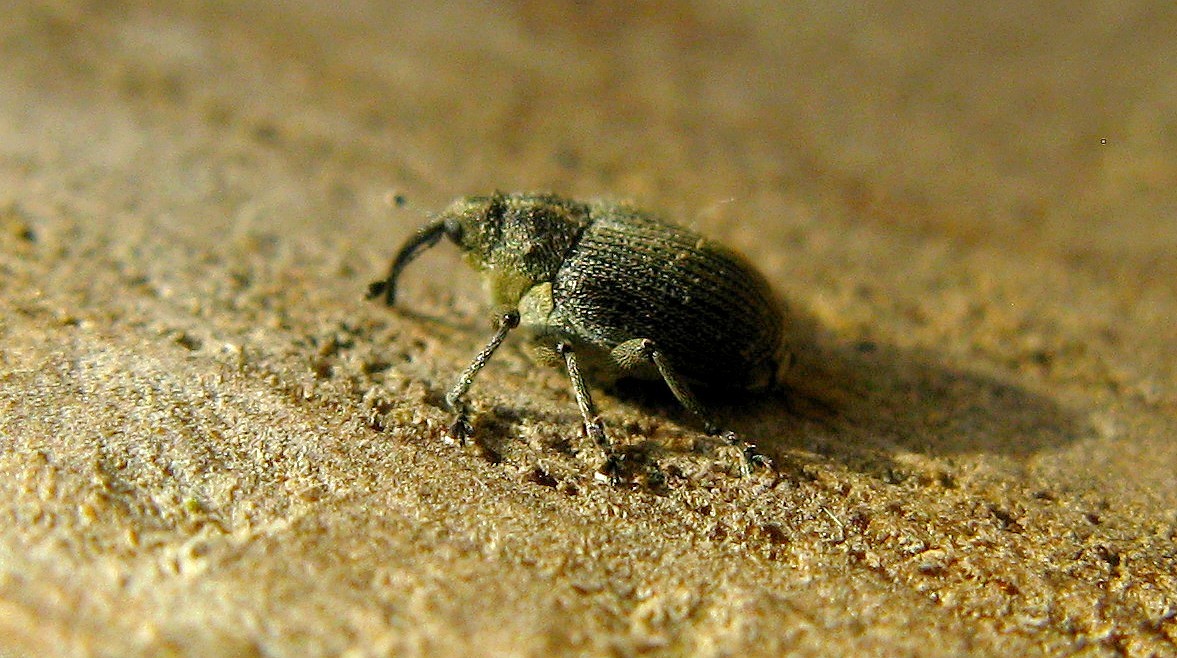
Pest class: Cabbage_seedpod_weevil